Stockton RFC

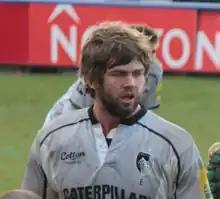
Geoff Parling, a member of Stockton's youth system, made his international debut for England in 2012

Stockton currently runs five senior teams: the first team, which compete in Durham/Northumberland 1; Saracens (second team), which compete in the C.A.N.D.Y. League Division Two; Stocktonians (third team), which compete in the Tees Valley Social League; the Occasionals, who do not compete in a league and take part in friendlies; and Touch Rugby, who also do not compete in any league and take part in friendlies.